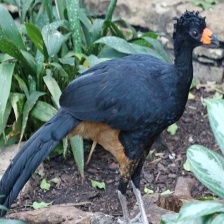
Species: WATTLED CURASSOW
Scientific name: CRAX GLOBULOSA